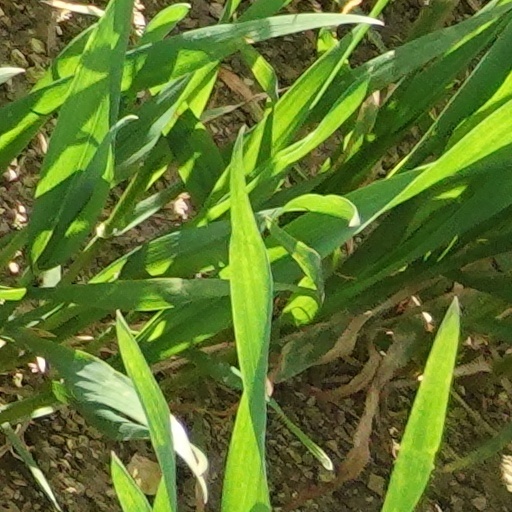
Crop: wheat